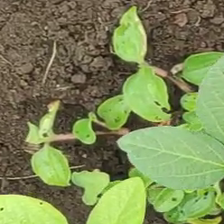
Weed species: Kena_(Commplina_benghalensio)